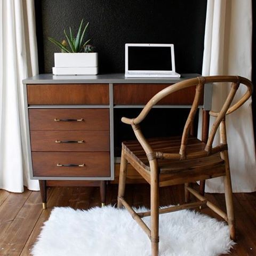
trim looks great on any piece of office furniture .